Sinixt

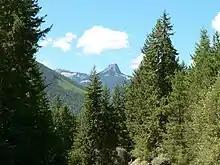
Frog Mountain in the Slocan Valley is sacred to Sinixt People

In her book, "Keeping the Lakes Way", B.C. author Paula Pryce relates stories shared with her by Sinixt elders living in Washington State about visiting "the Northern Territory" from time to time after the extinction, "to pick berries, trade fish and visit sacred sites."